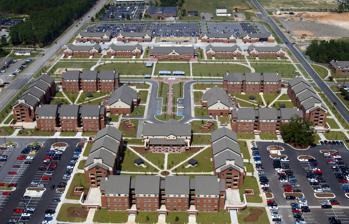
Building: Fort Liberty
Country: United States of America
Year built: 1918
This article is about the military installation in North Carolina. For the location in Haiti, see Fort-Liberté . "Fort Bragg" redirects here. For other uses, see Fort Bragg (disambiguation) . Fort Liberty Cumberland / Hoke counties (main post), Harnett County (Linden Oaks) near Fayetteville, North Carolina Barracks of the 1st Brigade, 82nd Airborne Division at Fort Liberty Type Army base Site information Controlled by United States Site history Built 1918 In use 1918–present Garrison information Current commander Colonel K. "Chad" Mixon CDP in North Carolina, United States CDP Fort Liberty Location in the United States Show map of the United States Fort Liberty Location in North Carolina Show map of North Carolina Coordinates: 35°8′21″N 78°59′57″W / 35.13917°N 78.99917°W / 35.13917; -78.99917 Country United States State North Carolina County Cumberland Area • Total 251.0 sq mi (650.2 km 2 ) • Land 249.7 sq mi (646.8 km 2 ) • Water 1.3 sq mi (3.4 km 2 ) Population ( 2010 ) • Total 39,457 • Density 158.02/sq mi (61.01/km 2 ) Time zone UTC−5 ( Eastern (EST) ) • Summer ( DST ) UTC−4 (EDT) ZIP Codes 28307, 28310 Area codes 910, 472 FIPS code 37-24260 Fort Liberty , formerly Fort Bragg , is a military installation of the United States Army in North Carolina , and is one of the largest military installations in the world by population, with over 52,000 military personnel. The military reservation is located within Cumberland and Hoke counties, and borders the incorporated city and communities of Fayetteville , Spring Lake , and Southern Pines . Fort Liberty covers over 251 square miles (650 km 2 ). It is the home of the Army's XVIII Airborne Corps and is the headquarters of the United States Army Special Operations Command , which oversees the U.S. Army 1st Special Forces Command (Airborne) and 75th Ranger Regiment . It is also home to the 82nd Airborne Division , U.S. Army Forces Command , U.S. Army Reserve Command , and Womack Army Medical Center . Fort Liberty maintains two airfields: Pope Field , where the United States Air Force stations global airlift and special operations assets as well as the Air Force Combat Control School , and Simmons Army Airfield , where Army aviation units support the needs of airborne and special operations forces on post. History The Special Warfare Memorial Statue by Donald De Lue (1968) at Fort Bragg World War I Camp Bragg was established in 1918 as an artillery training ground. The Chief of Field Artillery, General William J. Snow , was seeking an area having suitable terrain, adequate water, rail facilities, and a climate suitable for year-round training, and he decided that the area now known as Fort Liberty met all of the desired criteria. Camp Bragg was named after Braxton Bragg , a former U.S. Army artillery commander and West Point graduate who later fought for the Confederacy during the American Civil War . The aim was for six artillery brigades to be stationed there and $6,000,000 was spent on the land and cantonments . There was an airfield on the camp used by aircraft and balloons for artillery spotters. The airfield was named Pope Field on 1 April 1919, in honor of First Lieutenant Harley H. Pope, an airman who was killed while flying nearby. The work on the camp was finished on 1 November 1919. The original plan for six brigades was abandoned after World War I ended and once demobilization had started. The artillerymen, and their equipment and material from Camp McClellan , Alabama, were moved to Camp Bragg and testing began on long-range weapons that were a product of the war. The six artillery brigades were reduced to two cantonments and a garrison was to be built for Army troops as well as a National Guard training center. In early 1921 two field artillery units, the 13th and 17th Field Artillery Brigades, began training at Camp Bragg. The same year, the Long Street Church and six acres of property were acquired for the reservation. The church was listed on the National Register of Historic Places in 1974. Due to the post-war cutbacks, the camp was nearly closed for good when the War Department issued orders to close the camp on 7 August 1921. Brig. Gen. Albert J. Bowley was commander at the camp and after much campaigning, and getting the Secretary of War to visit the camp, the closing order was canceled on 16 September 1921. The Field Artillery Board was transferred to Camp Bragg on 1 February 1922. Camp Bragg was renamed Fort Bragg, to signify becoming a permanent Army post, on 30 September 1922. From 1923 to 1924 permanent structures were constructed on Fort Bragg, including four barracks. World War II By 1940, the year after World War II started, the population of Fort Bragg was 5,400 and by the following year had reached 67,000. Various units trained at Fort Bragg during World War II, including the 9th Infantry Division , 2nd Armored Division , 82nd Airborne Division , 100th Infantry Division , and various field artillery groups. The population reached a peak of 159,000 during the war years. Cold War An Army Special Forces operator with his customized M4 carbine prepares to breach an entryway while training in close quarters battle tactics at Fort Bragg, mid 1999 Following World War II, the 82nd Airborne Division was permanently stationed at Fort Bragg, the only large unit there for some time. In July 1951, the XVIII Airborne Corps was reactivated at Fort Bragg. Fort Bragg became a center for unconventional warfare, with the creation of the Psychological Warfare Center in April 1952, followed by the 10th Special Forces Group . In 1961, the 5th Special Forces Group ( Airborne ) was activated at Fort Bragg, with the mission of training counter-insurgency forces in Southeast Asia.  Also in 1961, the "Iron Mike" statue, a tribute to all Airborne soldiers, past, present, and future was dedicated. In early 1962 the 326 Army Security Agency Company, de-activated after the Korean War , was reactivated at Fort Bragg under XVIIIth Corps. In August of that year, an operational contingent of that Company was relocated to Homestead AFB Florida, due to the Cuban Missile Crisis. Circa 1963, that contingent was reassigned to the newly created USASA 6th Field Station. More than 200,000 young men underwent basic combat training here during the period 1966–70.  At the peak of the Vietnam War in 1968, Fort Bragg's military population rose to 57,840.  In June 1972, the 1st Corps Support Command arrived at Fort Bragg. In the 1980s, there was a series of deployments of tenant units to the Caribbean , first to Grenada in 1983, Honduras in 1988, and to Panama in 1989. The 5th Special Forces Group departed Fort Bragg in the late 1980s. Middle East wars Soldiers of the 82nd Airborne Division with their M4 carbines training on Fort Bragg, December 2005 In 1990, the XVIII Airborne Corps and the 82nd Airborne Division deployed to Saudi Arabia in support of Operation Desert Shield and Operation Desert Storm . In the mid- and late 1990s, there was increased modernization of the facilities in Fort Bragg. The World War II wooden barracks were largely removed, a new main post exchange was built, and Devers Elementary School was opened, along with several other projects. As a result of campaigns in Afghanistan and Iraq , the units on Fort Liberty have seen a sizeable increase to their operations tempo (OPTEMPO), with units conducting two, three, or even four or more deployments to combat zones. As directed by law, and in accordance with the recommendations of the 2005 Base Realignment and Closure Commission , Fort McPherson , Georgia, closed and U.S. Army Forces Command and U.S. Army Reserve Command relocated to Fort Bragg, North Carolina. A new FORSCOM/U.S. Army Reserve Command Headquarters facility completed construction at Fort Bragg in June 2011. Forces Command hosted 24 June 2011, an Army " Casing of the Colors " ceremony on Fort McPherson and an "uncasing of colors ceremony" on 1 August 2011, at Fort Bragg. On 1 March 2011, Pope Field , the former Pope Air Force Base, was absorbed into Fort Bragg. Name change to Fort Liberty Fort Liberty, main gate sign (All-American gate) 2 June 2023 On 1 January 2021, the United States Senate passed a veto override of the William M. (Mac) Thornberry National Defense Authorization Act for Fiscal Year 2021 . This new law mandated Congress to establish a commission for the renaming of Department of Defense properties named after Confederate leaders. In March 2022, the commission published a list of 87 potential names for nine Army installations, including Fort Bragg, named after Confederate General Braxton Bragg . In May 2022, the commission officially recommended that Bragg be renamed Fort Liberty. The commission further gave the Pentagon until October to accept the name change; Secretary of Defense Lloyd J. Austin did so on 6 October 2022. Secretary Austin stated in the memorandum accepting the name change: "In the words of Admiral Michelle M. Howard , the Naming Commission's chair, the commission's goal was to inspire Service members and military communities 'with names or values that have meaning.' The Department's implementation of the Commission's recommendations will do just that - and will give proud new names that are rooted in their local communities and that honor American heroes whose valor, courage, and patriotism exemplify the very best of the United States military." Fort Liberty is the only installation not to be named after a specific person or people. According to a memorandum published by the Pentagon , the new name changes would cost the Department of Defense $62.5 million. In particular, the change to Fort Liberty would cost the Department of Defense $6,374,230, making it the most expensive name change. In accordance with the National Defense Authorization Act, the local garrison had until early 2024 to complete the name change. On 2 June 2023, Fort Liberty officially adopted its new name in a public ceremony. Tenant units List of units (by SSI) The major commands at the installation are the United States Army Forces Command , the United States Army Reserve Command , and the United States Army Special Operations Command . Several airborne and special operations units of the United States Army are stationed at Fort Liberty, notably the 82nd Airborne Division, the 3rd Special Forces Group (Airborne), and the Delta Force. The latter is controlled by the Joint Special Operations Command , based at Pope Field within Fort Liberty. XVIII Airborne Corps : Headquarters, XVIII Airborne Corps 82nd Airborne Division Division Headquarters and Headquarters Battalion, 82nd Airborne Division 1st Infantry Brigade Combat Team "1st Devil Brigade Combat Team" 2nd Infantry Brigade Combat Team "2nd Falcon Brigade Combat Team" 3rd Infantry Brigade Combat Team "3rd Panther Brigade Combat Team" 82nd Airborne Division Artillery 82nd Airborne Division Sustainment Brigade 18th Field Artillery Brigade 20th Engineer Brigade 525th Military Intelligence Brigade 16th Military Police Brigade 44th Medical Brigade 35th Signal Brigade United States Army Special Operations Command: 1st Special Forces Command (Airborne) Headquarters and Headquarters Company 1st Special Forces Command Intelligence Battalion 3rd Special Forces Group (Airborne) 4th Psychological Operations Group (Airborne) 8th Psychological Operations Group (Airborne) 95th Civil Affairs Brigade (Airborne) 528th Sustainment Brigade (Airborne) United States Army Special Operations Aviation Command John F. Kennedy Special Warfare Center and School Other Army units on base: United States Army Reserve Command United States Army Civil Affairs and Psychological Operations Command 1st Battalion, 313th Regiment (Logistics Support Battalion) B Company, 249th Engineer Battalion (Prime Power) Airborne and Special Operations Test Directorate 108th Air Defense Artillery Brigade Units at Simmons Army Airfield : 82nd Aviation Regiment Units at Pope Field : 18th Air Support Operations Group 11th Special Operations Intelligence Squadron 14th Air Support Operations Squadron 21st Special Tactics Squadron 43d Air Mobility Operations Group Joint Special Operations Command 1st Special Forces Operational Detachment-Delta (Airborne) (1st SFOD-D (A)) (a.k.a. "Delta Force") 24th Special Tactics Squadron Joint Communications Unit 2nd Security Force Assistance Brigade (2nd SFAB) Geography Fort Liberty is at 35°8'21" north, 78°59'57" west (35.139064, −78.999143). According to the United States Census Bureau , the post has a total area of 19.0 square miles (49.2 km 2 ), of which 19.0 square miles (49.1 km 2 ) of it is land and 0.1 square miles (0.26 km 2 ) of it is water. The total area is 0.32% water. Kiest, Simmons, Boundary Line, McFayden, Hurley and Holland lakes are intensively managed to maintain fish populations. Croatan, Quail, Deer Pen, Overhills, Big Muddy, Little Muddy, Texas, MacArthur , Smith, Mott, and Lindsay lakes are managed, but are not normally treated or restocked since their fish populations are respectable and are maintained naturally. A 1.1 MW floating solar plant with a 2 MW battery was installed on Big Muddy lake for $36 million. Saint Francis' satyr imago Fort Liberty is the only locality where the endangered Saint Francis' satyr butterfly ( Neonympha mitchellii francisci ) is known to occur.  St. Francis' satyr is found in wetland habitats dominated by graminoids and sedges , such as abandoned beaver dams or along streams with beavers. Fort Bragg fever , a bacterial zoonotic disease, has been named after it, in reference to an outbreak in 1942. In 1990, the endangered red-cockaded woodpecker came under the protection of the U.S. Fish and Wildlife Service. This caused a tremendous problem for Fort Liberty, where many of these birds lived. Training stopped, ranges were closed, and troops were temporarily moved to other installations for training. The Army and the conservationists eventually came to an agreement, which put in place training restrictions around the woodpeckers' habitat. White stripes were painted on trees to indicate the location of the habitats, and restrictions limited the scope and duration of training that could take place within 200 feet (61 m) of these locations. Today, the clusters of woodpeckers has more than doubled in size (200 to 493), and many of the training restrictions have been lifted. Demographics Historical population Census Pop. Note %± 1970 46,995 — 1980 37,834 −19.5% 1990 34,744 −8.2% 2000 29,183 −16.0% source: As of the census of 2000, there were 29,183 people, 4,315 households, and 4,215 families residing on the base. The population density was 1,540.0 inhabitants per square mile (594.6/km 2 ). There were 4,420 housing units at an average density of 233.3 per square mile (90.1/km 2 ). Fort Bragg was not recorded as a census-designated place for the 2010 census. Racial makeup In 2000, the racial makeup of the base was 58.1% European American , 25.3% African-American , 1.2% Native American , 1.8% Asian , 0.9% Pacific Islander , 8.3% from other races , and 4.4% from two or more races. 15.8% of the population were Hispanic or Latino of any race. Households In 2000, there were 4,315 households, out of which 85.3% had children under the age of 18 living with them, 88.9% were married couples living together, 7.2% had a female householder with no husband present, and 2.3% were non-families. 2.1% of all households were made up of individuals, and 0.0% were someone living alone who was 65 years of age or older. The average household size was 3.72, and the average family size was 3.74. Ages The age distribution in 2000 was 25.8% under the age of 18, 40.9% from 18 to 24, 32.3% from 25 to 44, 1.1% from 45 to 64, and 0.1% who were 65 years of age or older. The median age was 22 years. For every 100 females, there were 217.1 males. For every 100 females age 18 and over, there were 293.5 males. All of these statistics are typical for military bases. Income The median income for a household on the base at the 2000 census was $30,106, and the median income for a family was $29,836. 10.0% of the population and 9.6% of families were below the poverty line. Out of the total population, 11.4% of those under the age of 18 and 0.0% of those 65 and older were living below the poverty line. Housing Corvias-managed housing under IMCOM is attracting national attention because of reports of lead contamination, black mold, and asbestos from base residents. Task & Purpose confirmed on 12 February 2024 that trash pickup at the installation is not occurring on a timely basis; the waste management contractor was terminated for not emptying the waste dumpsters on a timely basis; the garrison command stated that trash pickup at "barracks, child development centers, dining facilities and medical facilities" is now getting higher priority. Education Bowley Elementary School Devers Elementary School Dependents of staff are educated by Department of Defense Education Activity (DoDEA) schools for K–8. Albritton Middle School - Opened in 1983 Randall David Shugart Middle School (Linden Oaks) Irwin Intermediate School Bowley Elementary School Devers Elementary School Gary Ivan Gordon Elementary School (Linden Oaks) - Opened in 2009 Mildred E. Poole Elementary School Randall David Shugart Elementary School (Linden Oaks) Kimberly Hampton Primary School Irwin Intermediate School Kimberly Hampton Primary School Randall David Shughart Elementary School and Randall David Shughart Middle School (Linden Oaks) Gary Ivan Gordon Elementary School (Linden Oaks) For high school students attend local public schools based on what county they reside in: Cumberland County Schools for Cumberland County residents, and Hoke County Schools for Hoke County residents. The Cumberland County parts of the military reservation are assigned to EE Smith High School . The Linden Oaks area, within Harnett County, is in Harnett County Schools , and is assigned to Overhills High School . Notable events In January 1942, Mickey Rooney visited Fort Bragg to entertain the soldiers. Two years later, he was drafted and served in the Army until the end of World War II. On 12 October 1961, President John F. Kennedy visits Fort Bragg and the U.S. Army Special Warfare Center and officializes the wear of the Green Beret . On 17 February 1970, Captain Jeffrey R. MacDonald murdered his pregnant wife and two daughters. The events surrounding the murders were retold in the book Fatal Vision , itself made into a television miniseries of the same name. On 10 May 1987, President Ronald Reagan visits during a USO show with Bob Hope and other celebrities. On 1 July 1987, a C-130 crashes during a public demonstration at the Sicily Drop Zone.  Four airmen and one soldier die. In 1988, U.S. Army Specialist Ronald Gray raped and murdered a female soldier and civilians. On 23 March 1994, twenty-four members of Fort Bragg's 82nd Airborne Division were killed and over 100 others injured while preparing for a routine airborne training operation during the Green Ramp disaster at neighboring Pope Air Force base . It was the worst peacetime loss of life suffered by the division since the end of World War II. On 27 October 1995, Sergeant William Kreutzer, Jr. opened fire at Fort Bragg, killing an officer and wounding 18 other soldiers. Throughout 2002, there were three murders of military wives and one murder of a military ex-wife by the soldiers they were married to, and the murder of a husband in the military by his wife, all the soldiers stationed at Fort Bragg. Legal representatives of the soldiers argued the drug Mefloquine , also known as Larium, was responsible for their diminished mental capacity that led to the murders of their spouses. The Pentagon and the Army Medical Department sent specialists and investigators to address the situation. Reports released later attributed the murders to have come from psychological problems, not the drugs. President George W. Bush Meets U.S. Airborne and Special Forces Troops Following his Remarks During an Independence Day Celebration at Fort Bragg in North Carolina. 4 July 2006 On 28 June 2005, President George W. Bush gave a nationally televised speech at Fort Bragg to reaffirm the United States' mission in Iraq. On 13 December 2011, WWE hosted its annual Tribute to the Troops for Fort Bragg at the Fayetteville Crown Coliseum with special guest stars Robin Williams , Nickelback , and Mary J. Blige . On 14 December 2011, President Barack Obama gave a nationally televised speech thanking soldiers for their service in Operation Iraqi Freedom. In 2012, Ashley Broadway, the same-sex spouse of Lieutenant Colonel Heather Mack, was denied full membership to the Association of Bragg Officers' Spouses. On 28 June 2012, Specialist Ricky G. Elder shot and killed Lieutenant Colonel Roy L. Tisdale of the 525th Battlefield Surveillance Brigade during a safety brief. The soldier also shot himself and injured two other fellow soldiers. He later died of his injuries. On 20 January 2013, Army Times highlights the experience of a married same-sex couple at Fort Bragg, both service members, who are denied the housing allowance and other benefits that are available to different-sex married service members. On 8 March 2016, Major League Baseball announced that the Atlanta Braves and Miami Marlins would play a special neutral-site game, the Fort Bragg Game , at the newly constructed Fort Bragg Stadium , on 3 July 2016. It was the first time that an active military installation has hosted a regular-season game of a professional sports league. The game was attended primarily by military members. In addition, the game was the first Major League Baseball regular season game ever held in the state of North Carolina. The ballpark was built on a disused golf course and sat 12,500 fans for the game, a 5–2 Marlins win televised live on ESPN . Following the conclusion of the game, the grandstands and other facilities were removed, and the field became a multi-use sporting ground. Sgt. 1st Class Alex Burnett and Atlanta Braves pitcher Arodys Vizcaino switch head gear on Sunday, 3 July 2016, prior to the start of the Miami Marlins and Braves regular season game at Fort Bragg, N.C. Fort Bragg.. On 21 October 2020, the official Fort Bragg Twitter account sent out several sexually charged tweets. On 2 June 2023, Fort Liberty officially adopted its new name in a public ceremony. Notable people Main category: People from Fort Liberty, North Carolina Joseph Edward Duncan (1963–2021), serial killer Raymond Floyd (born 1942), professional golfer, member of the World Golf Hall of Fame Chris Hanburger (born 1941), former NFL linebacker, member of the Pro Football Hall of Fame Willie Hobson (born 1941), lawyer Patricia Horoho (born 1960), retired U.S. Army lieutenant general Ernie Logan (born 1968), former NFL football player Julianne Moore (born 1960), actress Joe Morris (born 1960), former NFL running back, Super Bowl champion and two-time Pro Bowl selection Passion Richardson (born 1975), Olympic track and field athlete who competed in sprinting events Hugh Shelton (born 1942), retired United States Army General, former Commander of Fort Liberty (then Fort Bragg). Burials Actress Martha Raye is buried on Fort Liberty in commemoration of her work with the USO during World War II and Vietnam. See also The Special Warfare Memorial Statue ( Bronze Bruce ) Pathfinder Pope Field Simmons Army Airfield 82nd Airborne Division War Memorial Museum Camp Mackall United Service Organization of North Carolina Exercise Swarmer United States Army Forces Command William Kreutzer, Jr. (Fort Bragg sniper) Operation Toy Drop Notes